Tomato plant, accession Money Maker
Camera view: tilt-top (135 deg); turntable rotation: 300 degrees
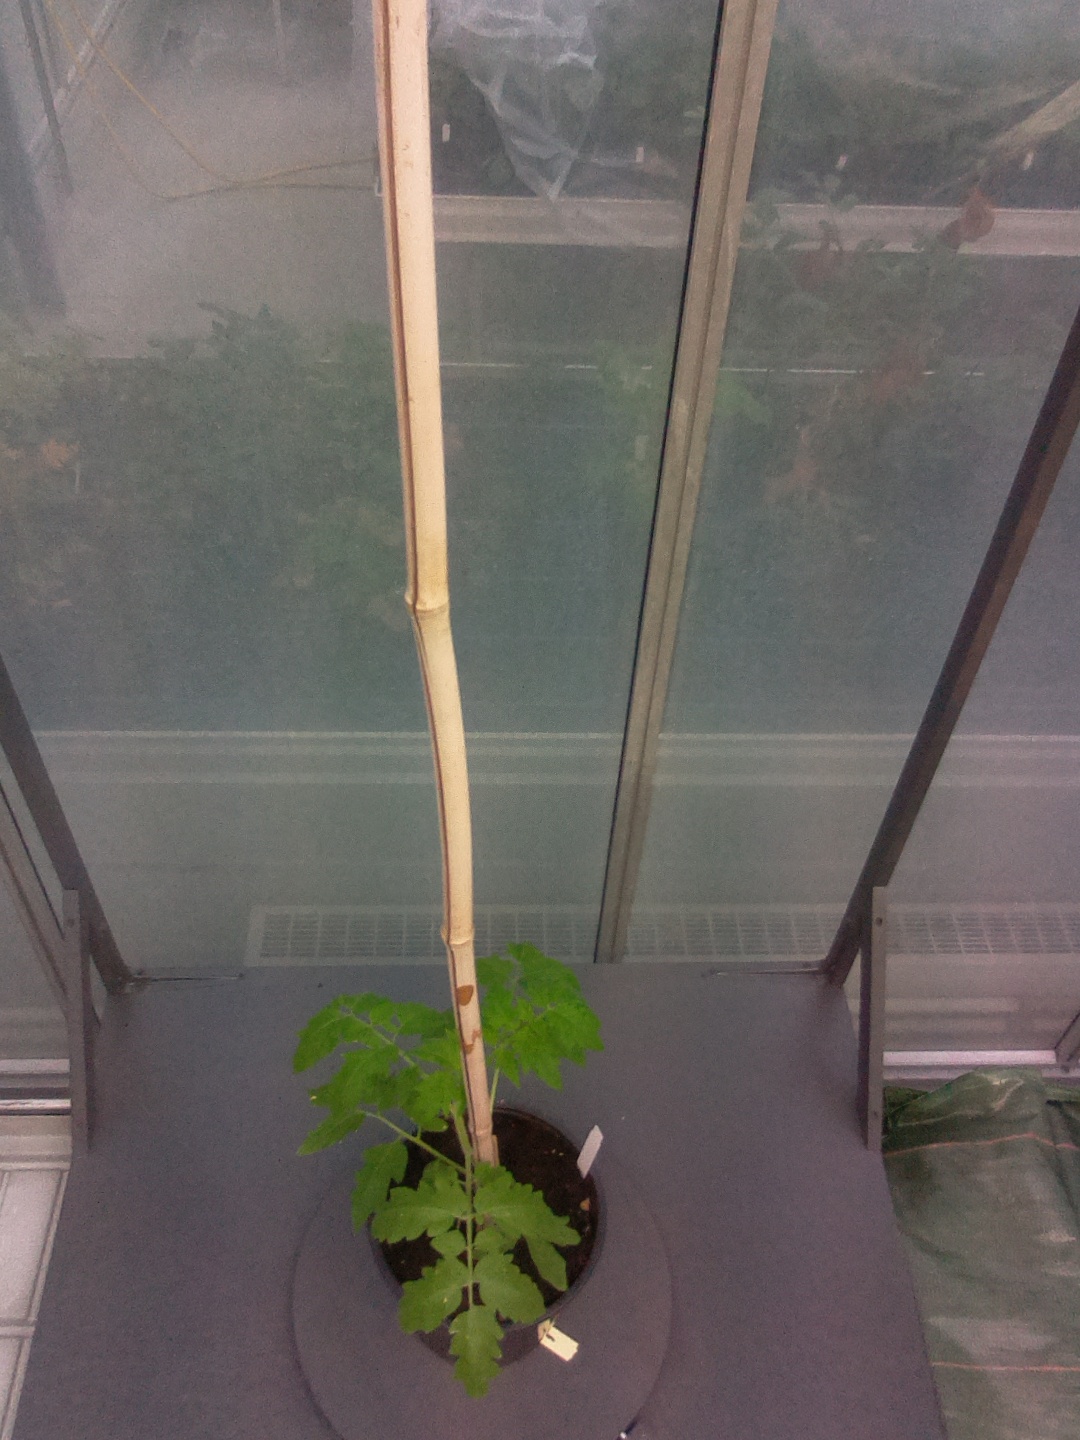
BBCH growth stage 13: 6 of true leaves visible